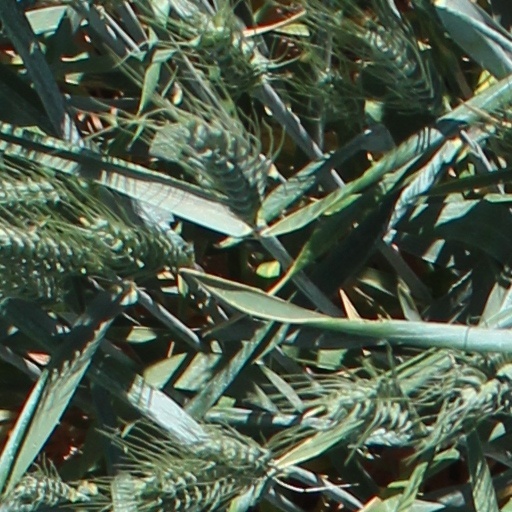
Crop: wheat